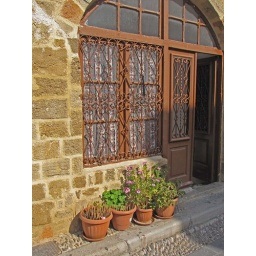
Typical door and window in the old town.